Union of South Africa

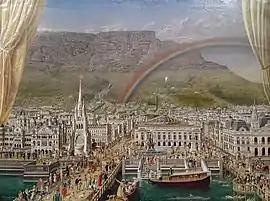
"Holiday Time in Cape Town" (1891-1899) depicted an imagined future united South Africa at a time when the idea was being widely debated in the Cape Colony.

In the 1870s, the London Colonial Office, under Secretary for the Colonies Lord Carnarvon, decided to apply a system of confederation onto southern Africa. On this occasion, however, it was largely rejected by southern Africans, primarily due to its very bad timing. The various component states of southern Africa were still simmering after the last bout of British expansion, and inter-state tensions were high. The Orange Free State this time refused to even discuss the idea, and Prime Minister John Molteno of the Cape Colony called the idea badly informed and irresponsible. In addition, many local leaders resented the way it was imposed from outside without understanding of local issues. The Confederation model was also seen as unsuitable for the disparate entities of southern Africa, with their wildly different sizes, economies and political systems.